Oflag IV-D

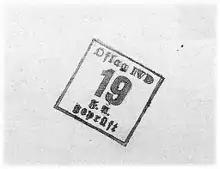
Stamp of Oflag IV-D

In June 1940, part of Stalag IV-A was separated and made into an Oflag for Belgian, British, and French officers taken prisoner during the Battle of France. Also a separate part of the camp was set aside as a hospital for prisoners "Reserve Lazarett 742". There was a resistance movement in the camp. Several escape attempts occurred. On March 29–30, 1941, some 30 officers escaped through a tunnel. In September 1943 many British Commonwealth officers from the North Africa campaign. that had been held in Italian prisoner of war camps were transferred to Oflag IV-D